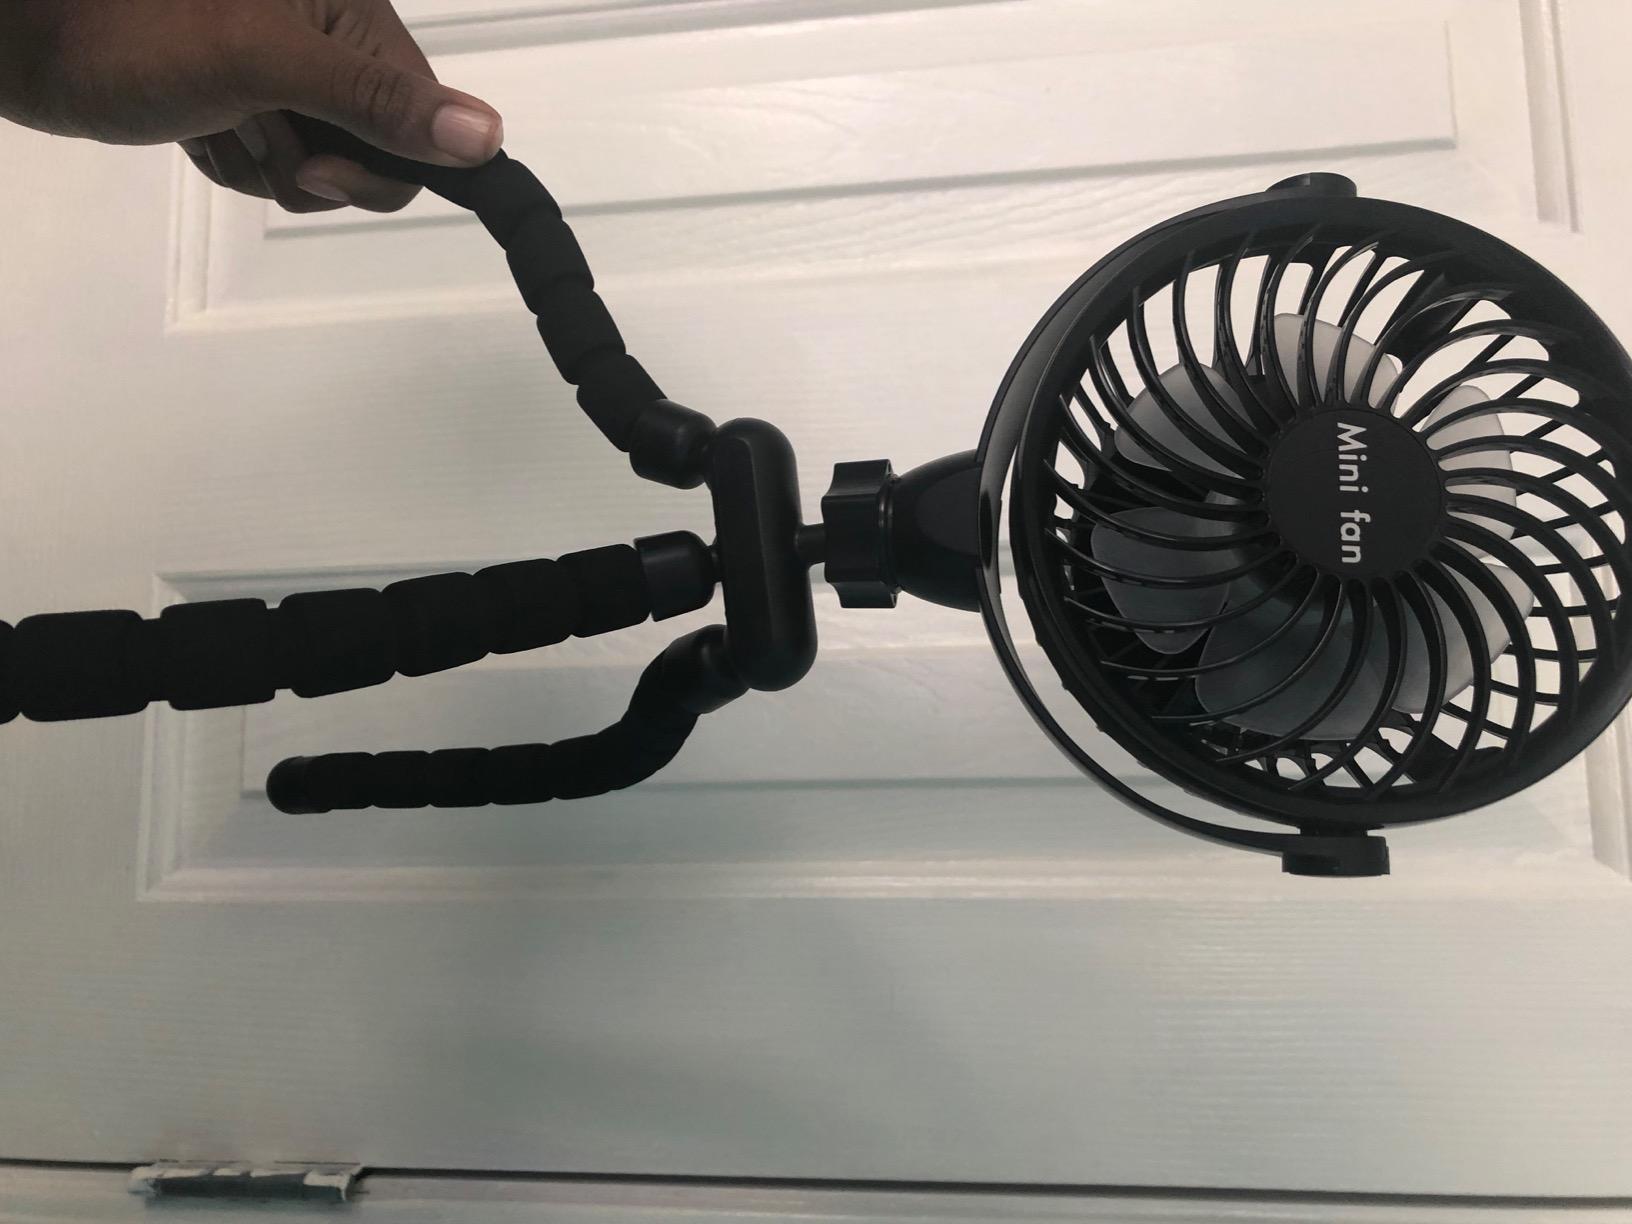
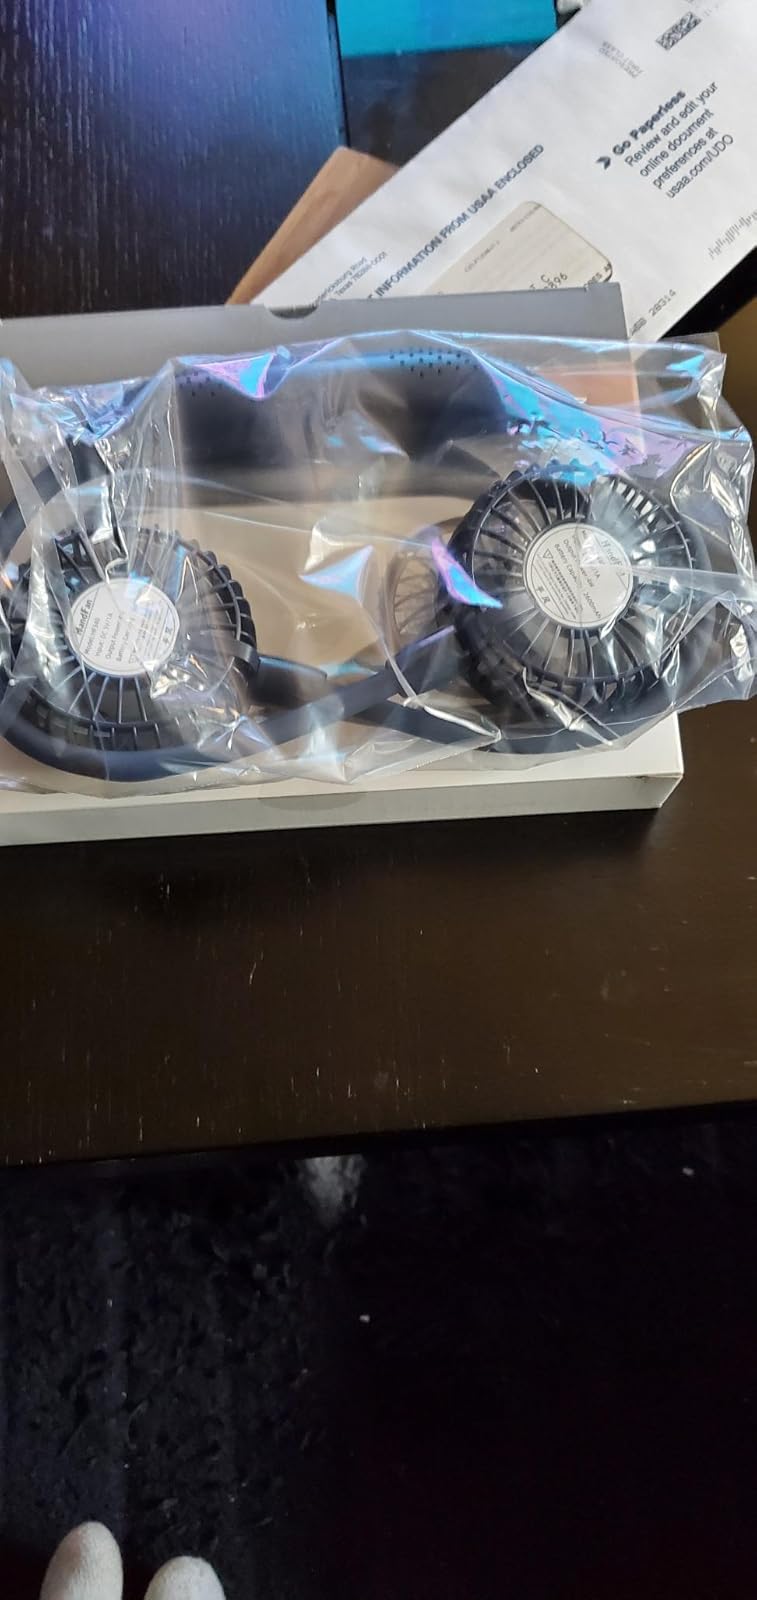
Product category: fan
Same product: no